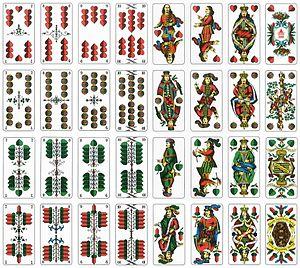
Jeu complet d'épée-gland